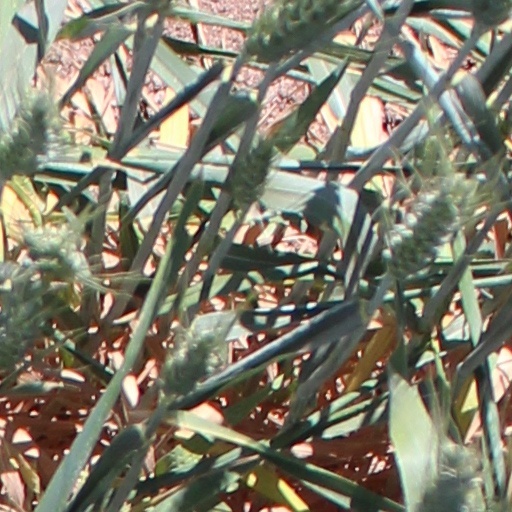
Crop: wheat